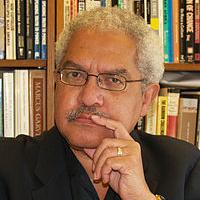
Age: 56